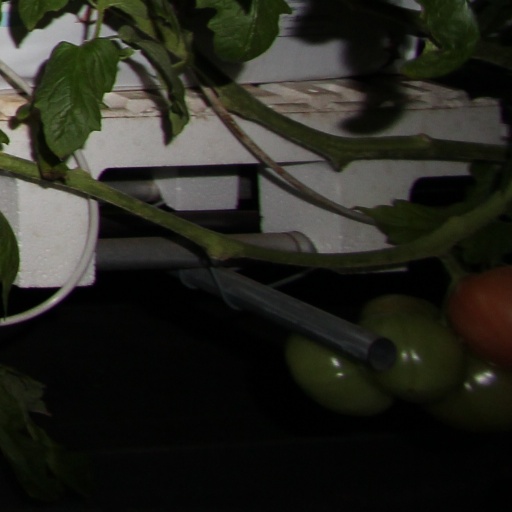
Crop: tomato